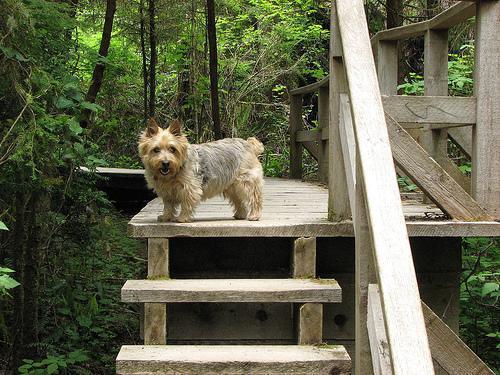
Norwich_terrier